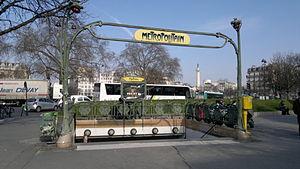
Édicule Guimard de la station de métro Nation
Nation est une station des lignes 1, 2, 6 et 9 du métro de Paris, située à la limite des 11ᵉ et 12ᵉ arrondissements de Paris.
Cet article recense les monuments historiques du 12ᵉ arrondissement de Paris, en France.
Les édicules Guimard sont des édicules d'accès aux stations du métro de Paris, en France. Ils ont été conçus au début du XXᵉ siècle, par Hector Guimard, dans un style Art nouveau.